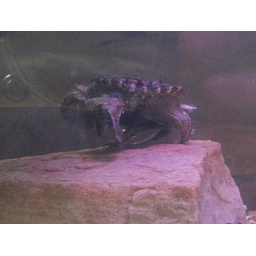
mini snapping turtle under water